Gundobad

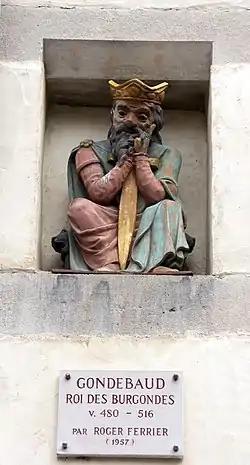
Whimsical statuette of Gundobad on a facade of the Place du Bourg-de-Four in Geneva, Switzerland

Gundobad (452 – 516) was King of the Burgundians (473–516), succeeding his father Gundioc of Burgundy. Previous to this, he had been a patrician of the moribund Western Roman Empire in 472–473, three years before its collapse, succeeding his uncle Ricimer. He is perhaps best known today as the probable issuer of the "Lex Burgundionum" legal codes, which synthesized Roman law with ancient Germanic customs. He was the husband of Caretene.